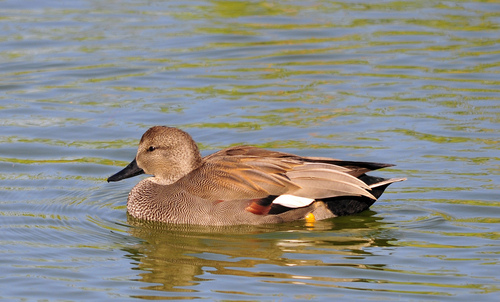
this duck sits afloat a pond with a sharp black beak, a bush of black tail feathers and an all around brown exterior.
the bird has a brown body and white wingbars with a black beak.
this bird has a brown crown, a flat bill, and a light brown back
this bird has a grey body with a few colorful feathers on the tips of its wings, and a medium sized black beak.
this bird is brown with black on its wings and has a long, pointy beak.
this bird is brown with black and has a long, pointy beak.
this brown bird has a medium, flat bill and a blaze of white on the end of its wing primaries.
the pointy black bill on the bird with large breast and bellya brown bird with a black rectrices, the bill is black and curved, the head is small compared to its bodythe bird has a long black bill, curved throat and a black eyering.
Species: Gadwall